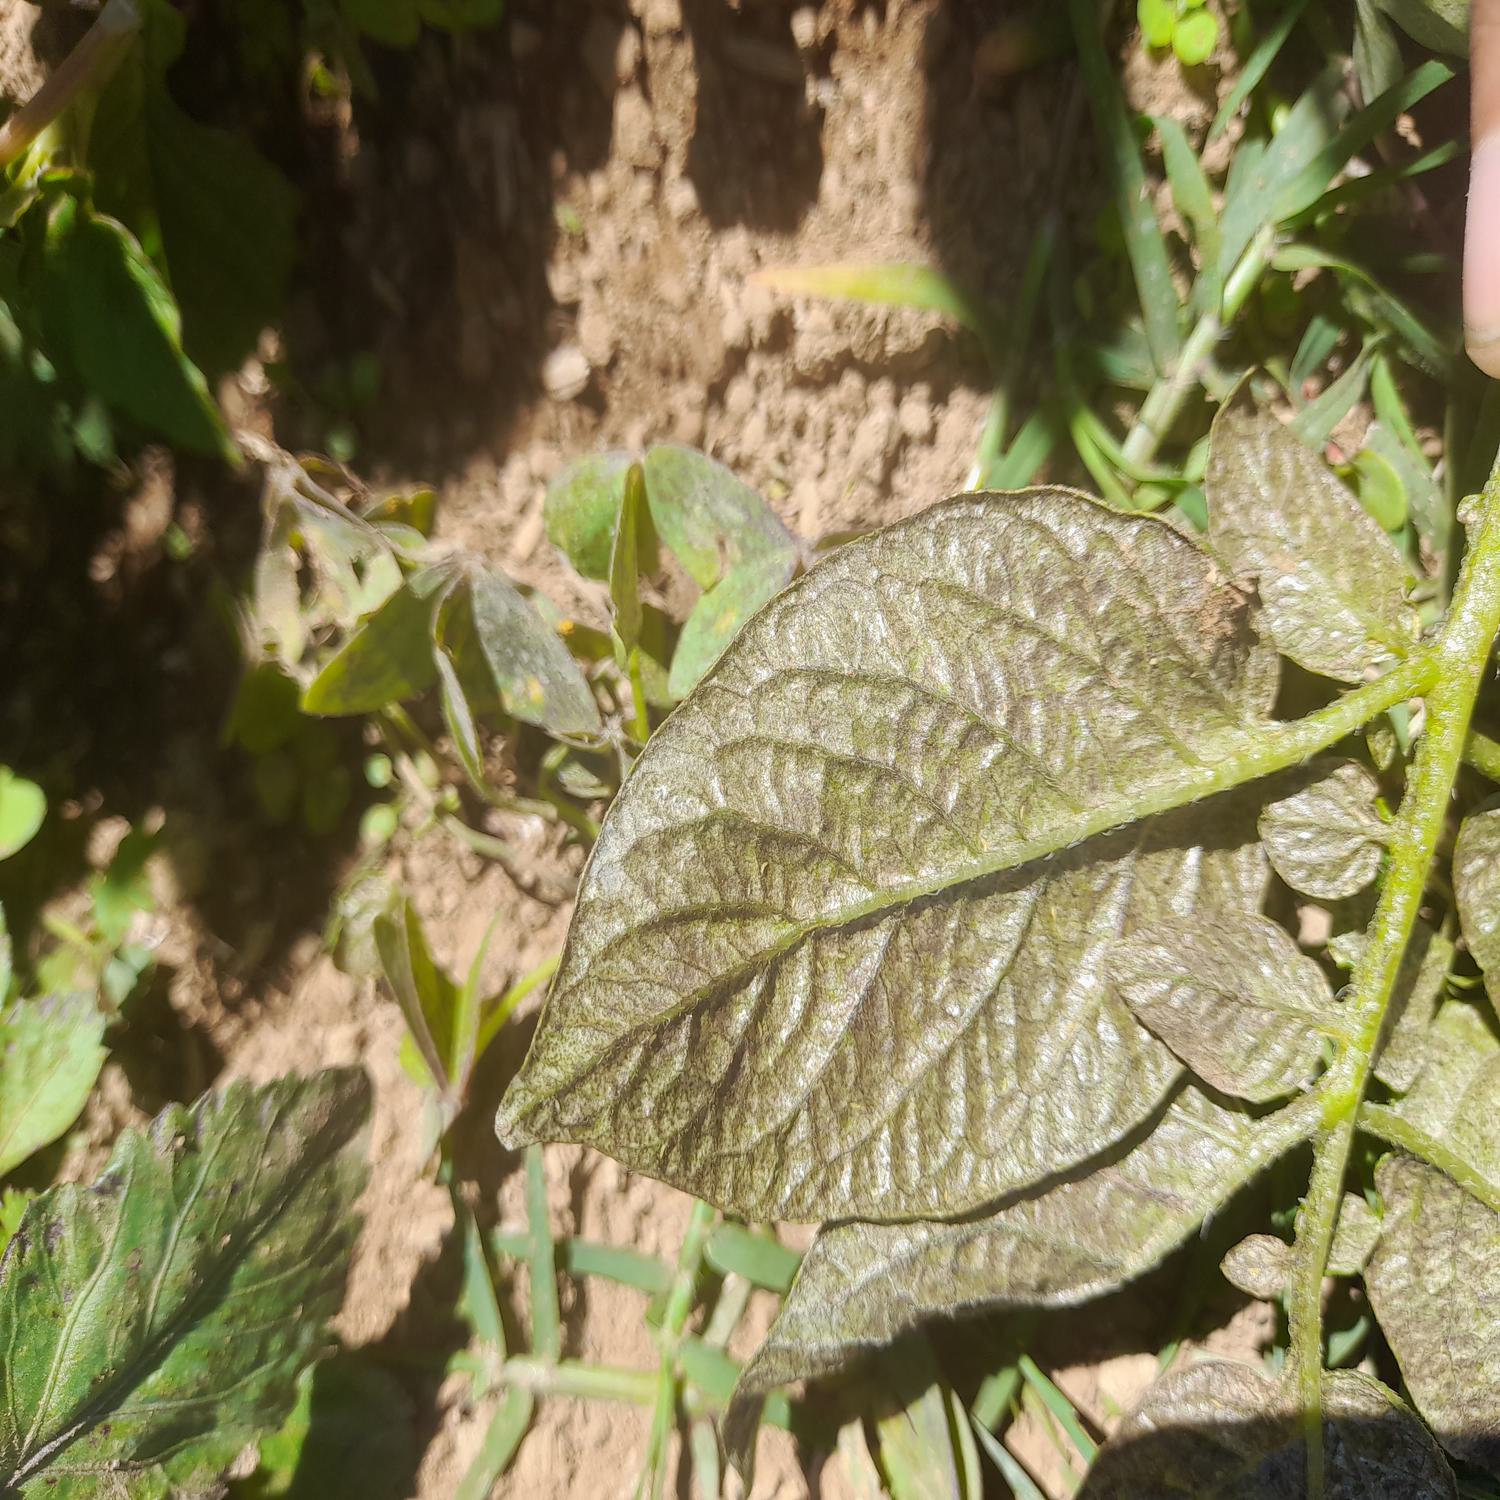
Label: Pest